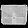
Label: Bag